Kim Olson

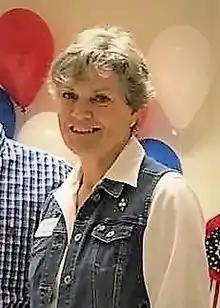
Kim Olson at a town hall event in Nacogdoches Texas

Kimberly D. Olson (born October 24, 1957) is an American non-profit executive, politician, and retired military officer from the state of Texas. She served in the United States Air Force for 25 years, reaching the rank of colonel. She was the Democratic Party nominee for Texas Agriculture Commissioner in the 2018 elections and a candidate in the 2020 elections seeking to represent in the United States House of Representatives.